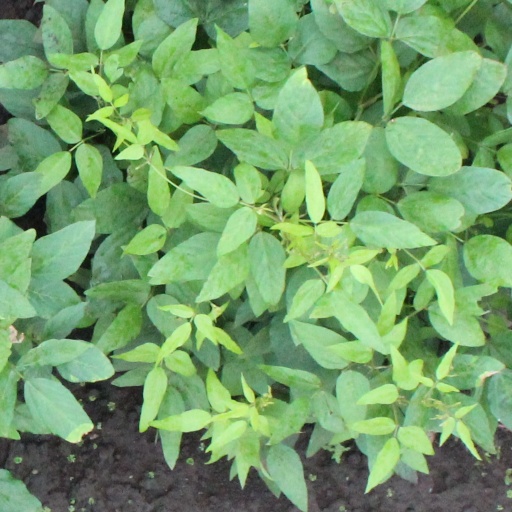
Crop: soybean